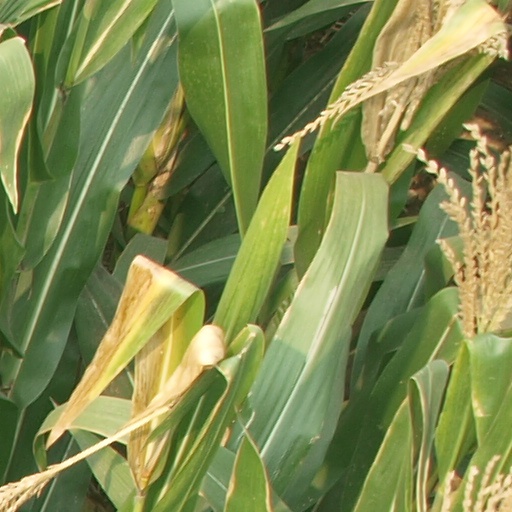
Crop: maize; corn